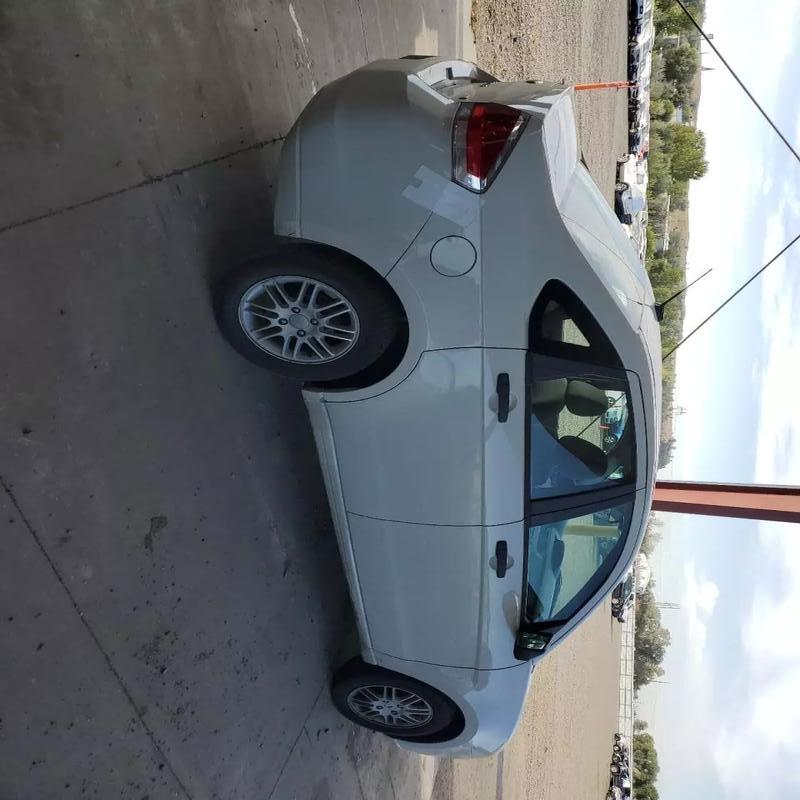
Aucun dommage détecté.
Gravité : aucun